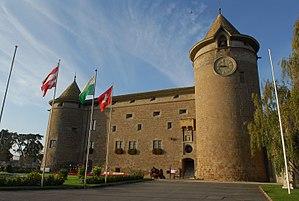
Château vu de face à l'entrée
Le château de Morges est un château de Suisse, situé sur le territoire de la commune vaudoise de Morges. Il abrite actuellement plusieurs parcours permanents et expositions temporaires, sous la dénomination du Château de Morges & ses Musées. Le château, classé monument historique, ainsi que ses collections d'histoire militaire, sont inscrits comme biens culturels suisses d'importance nationale.